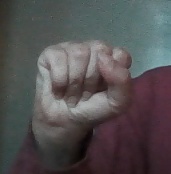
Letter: saad